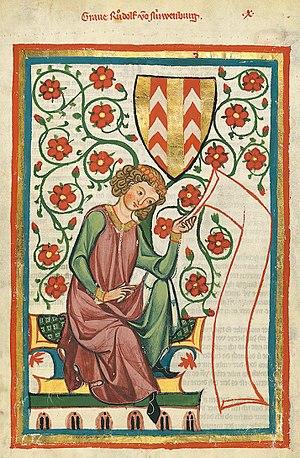
En héraldique, on donne parfois le nom de champ composé à un champ rempli par répétition de petits meubles.